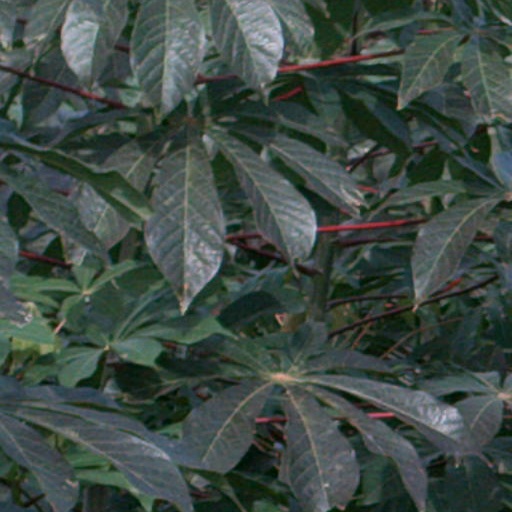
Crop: cassava